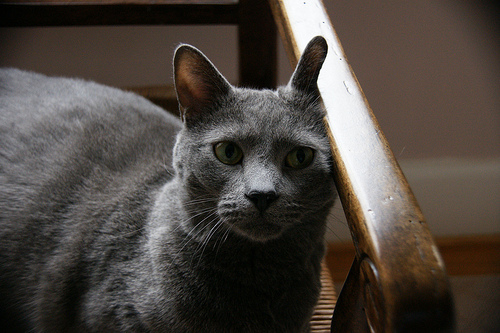
Breed: russian blue